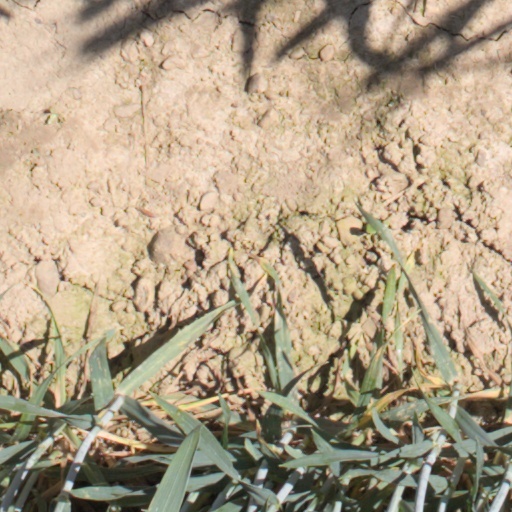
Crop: wheat